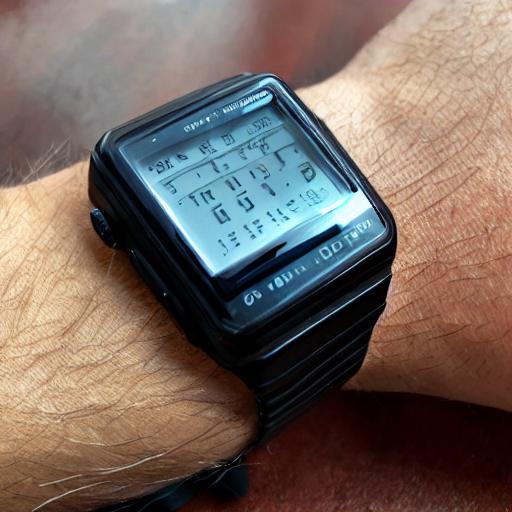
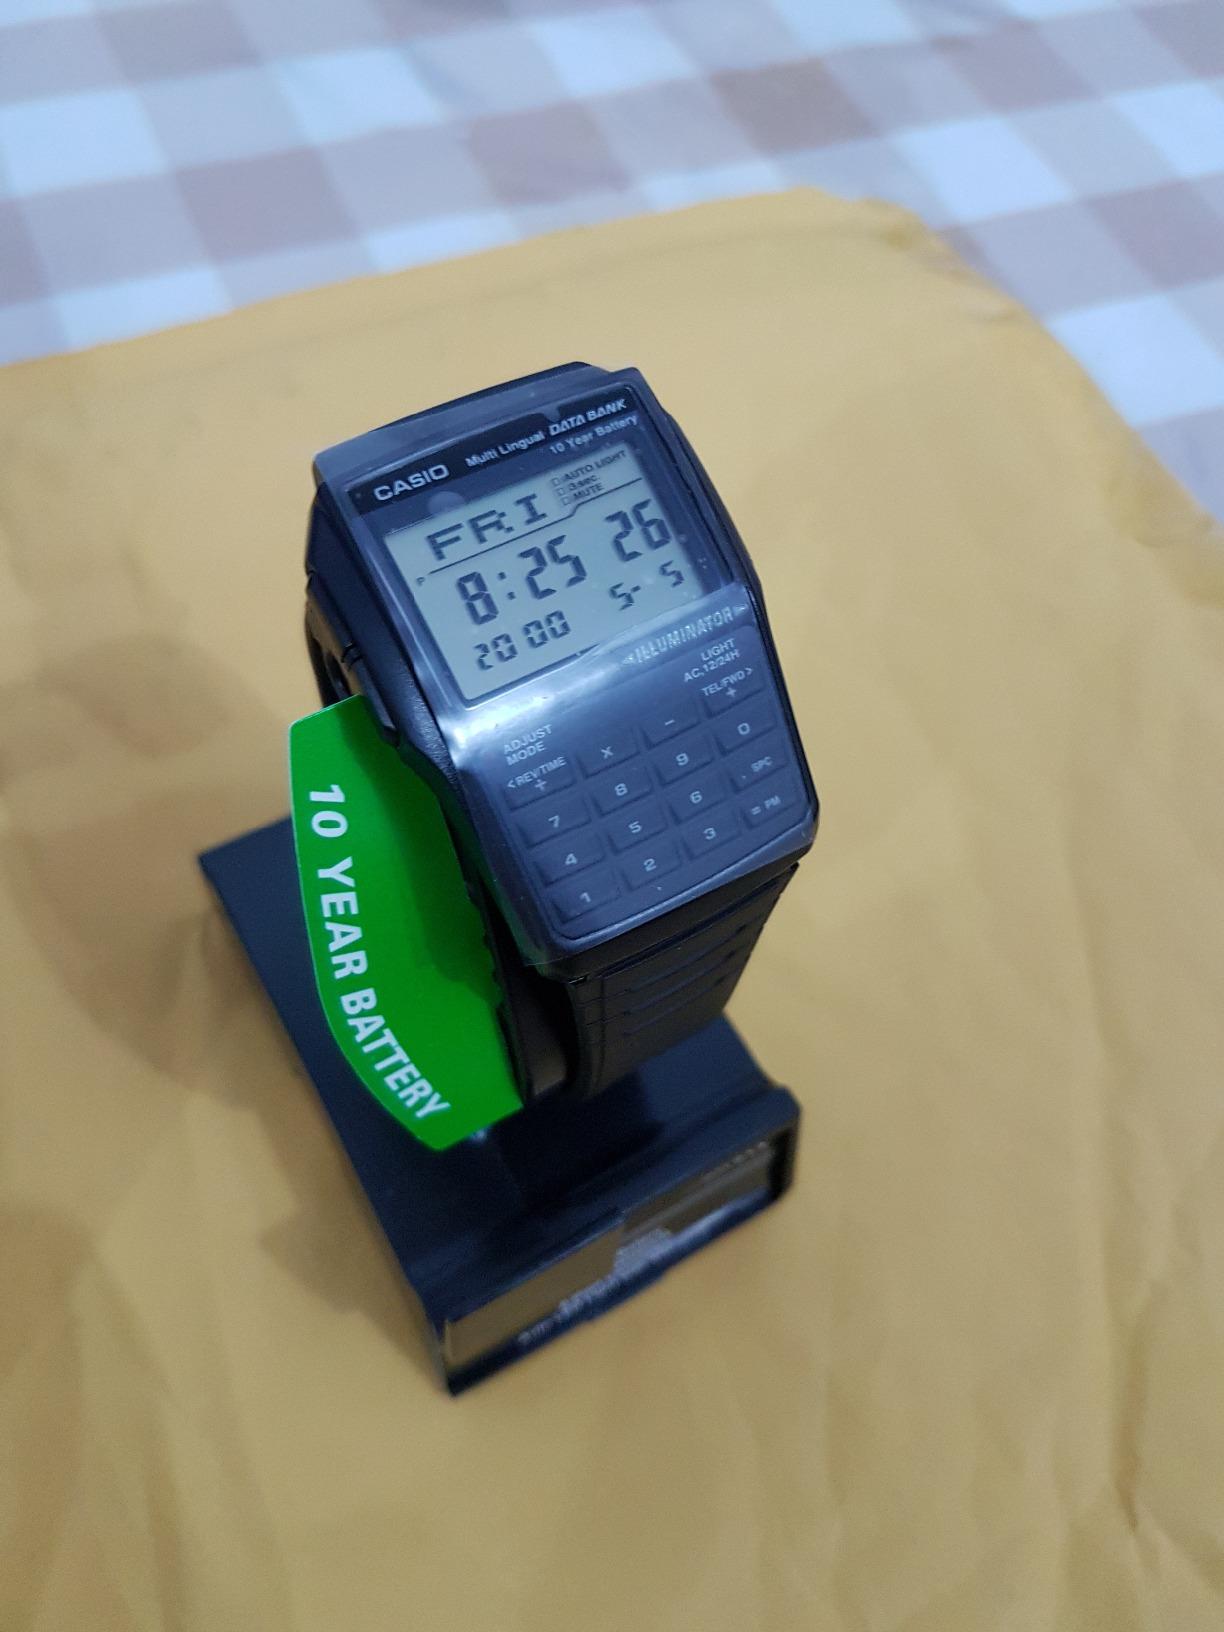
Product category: accessories_watch
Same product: no